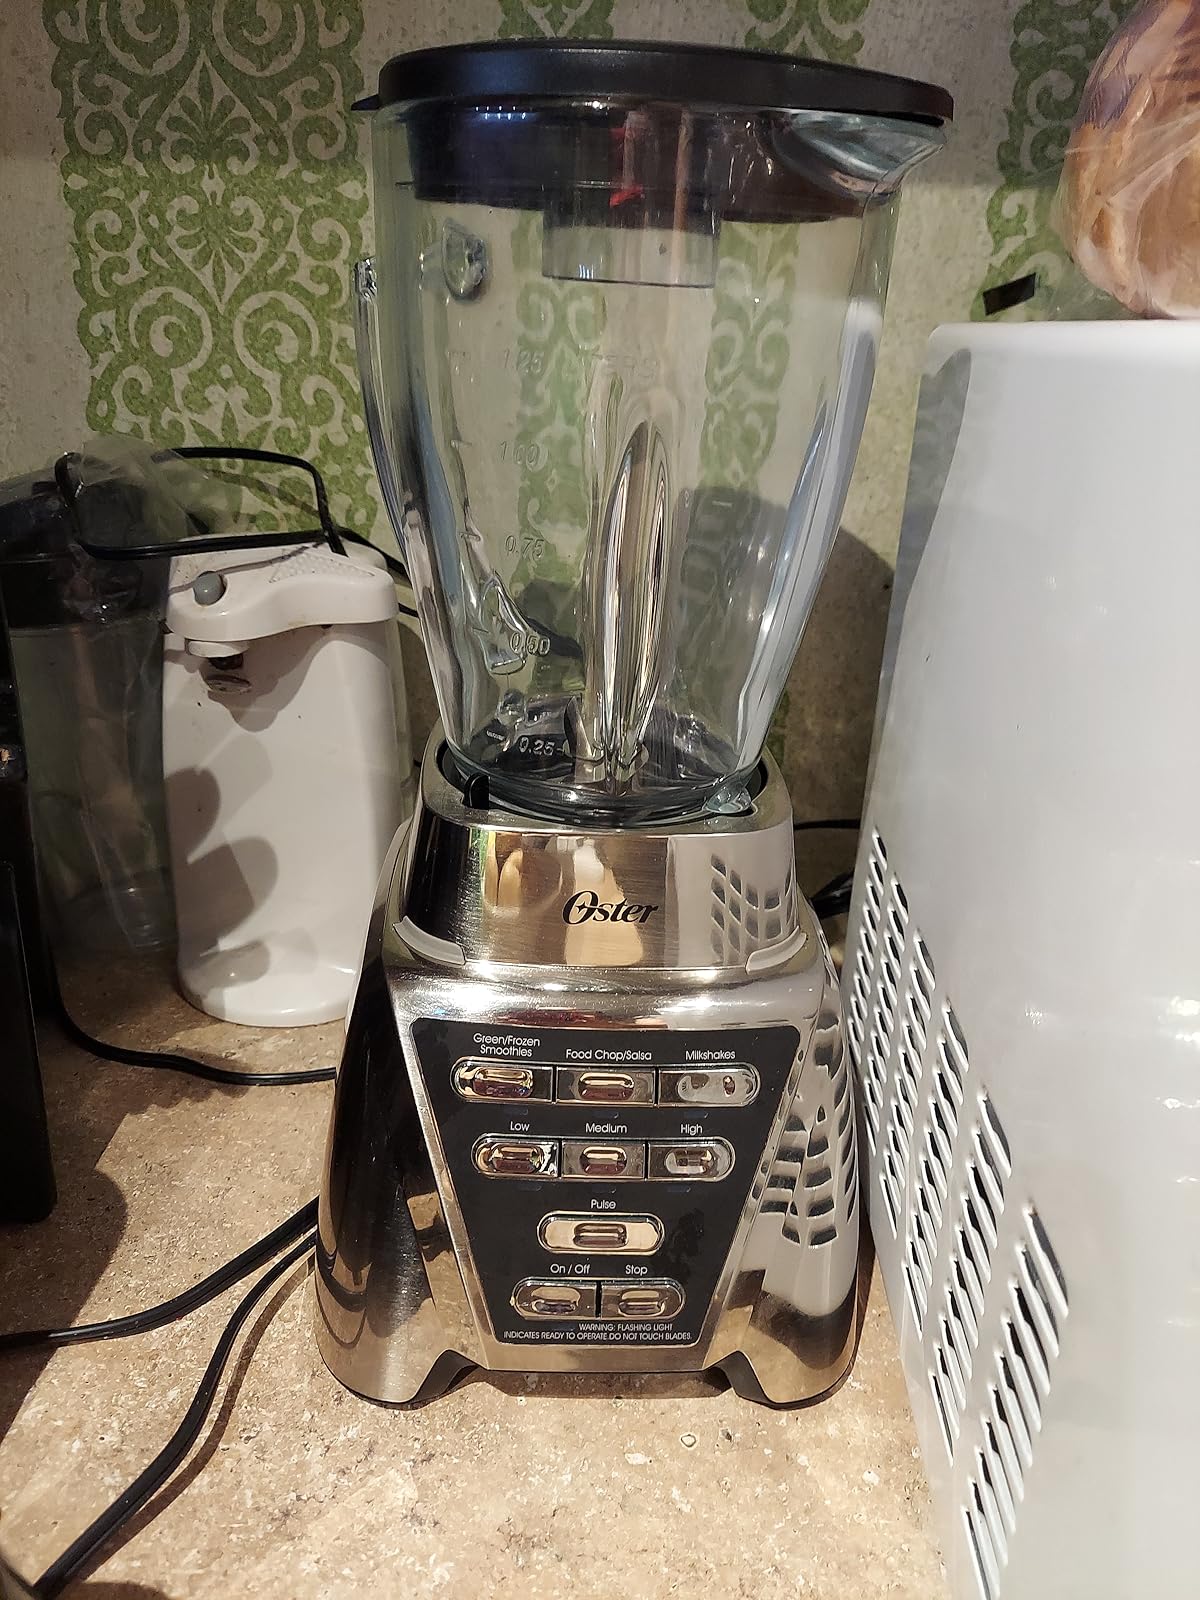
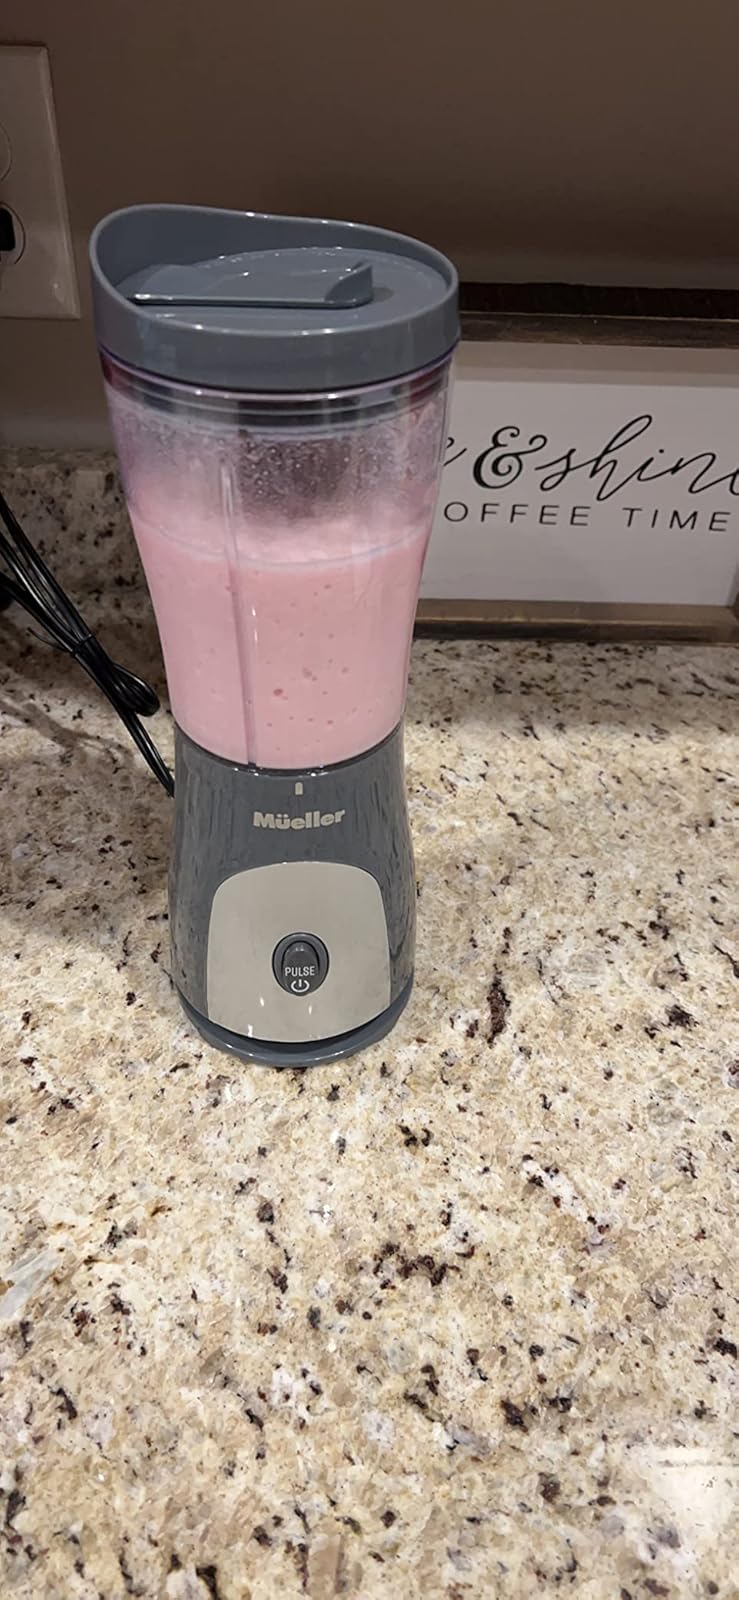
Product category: items_blender
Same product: no